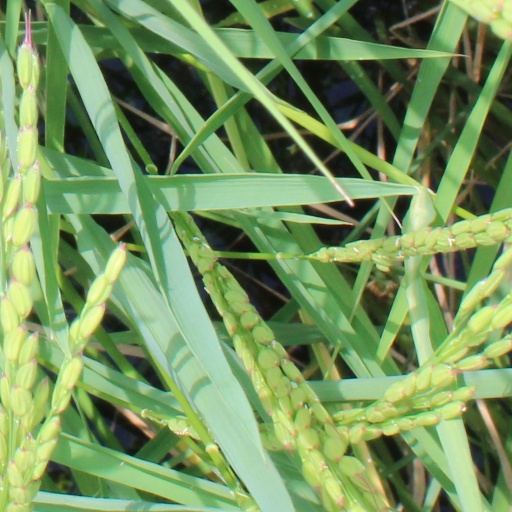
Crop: rice